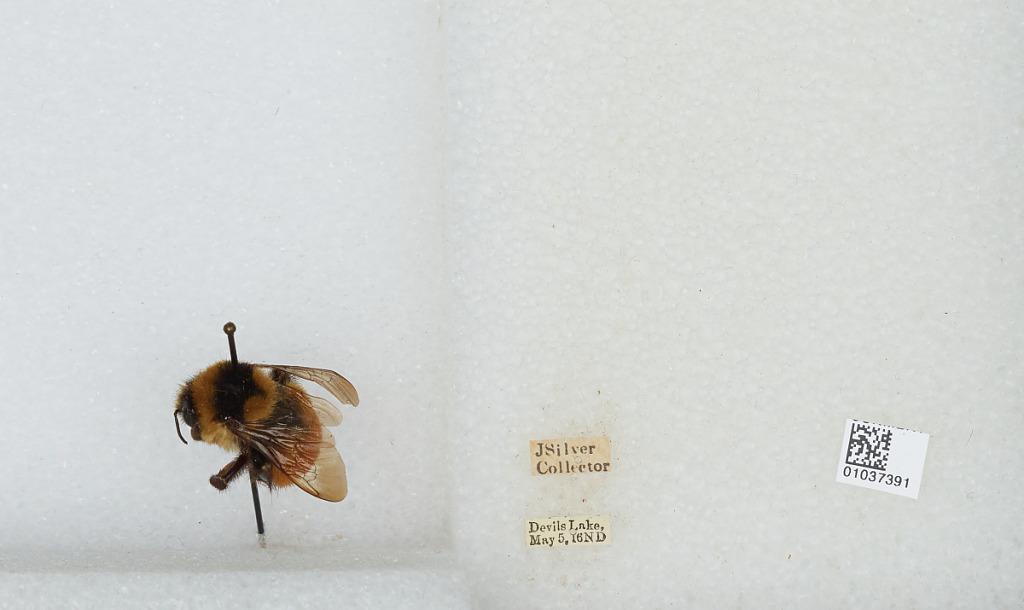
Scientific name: Bombus (Pyrobombus) ternarius Say
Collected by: J. Silver
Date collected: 1916-5-5
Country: United States
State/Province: North Dakota
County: Ramsey
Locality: Devils Lake
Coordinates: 48.0858, -98.8497